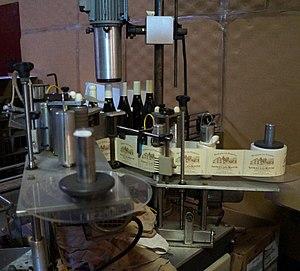
Domaine ""Les Vermots"" AOC Savigny-lès-Beaune Côte-d'Or Bourgogne-Franche-Comté"
Le savigny-lès-beaune est un vin français d'appellation d'origine contrôlée, produit sur une partie de la commune de Savigny-lès-Beaune, en Côte-d'Or.